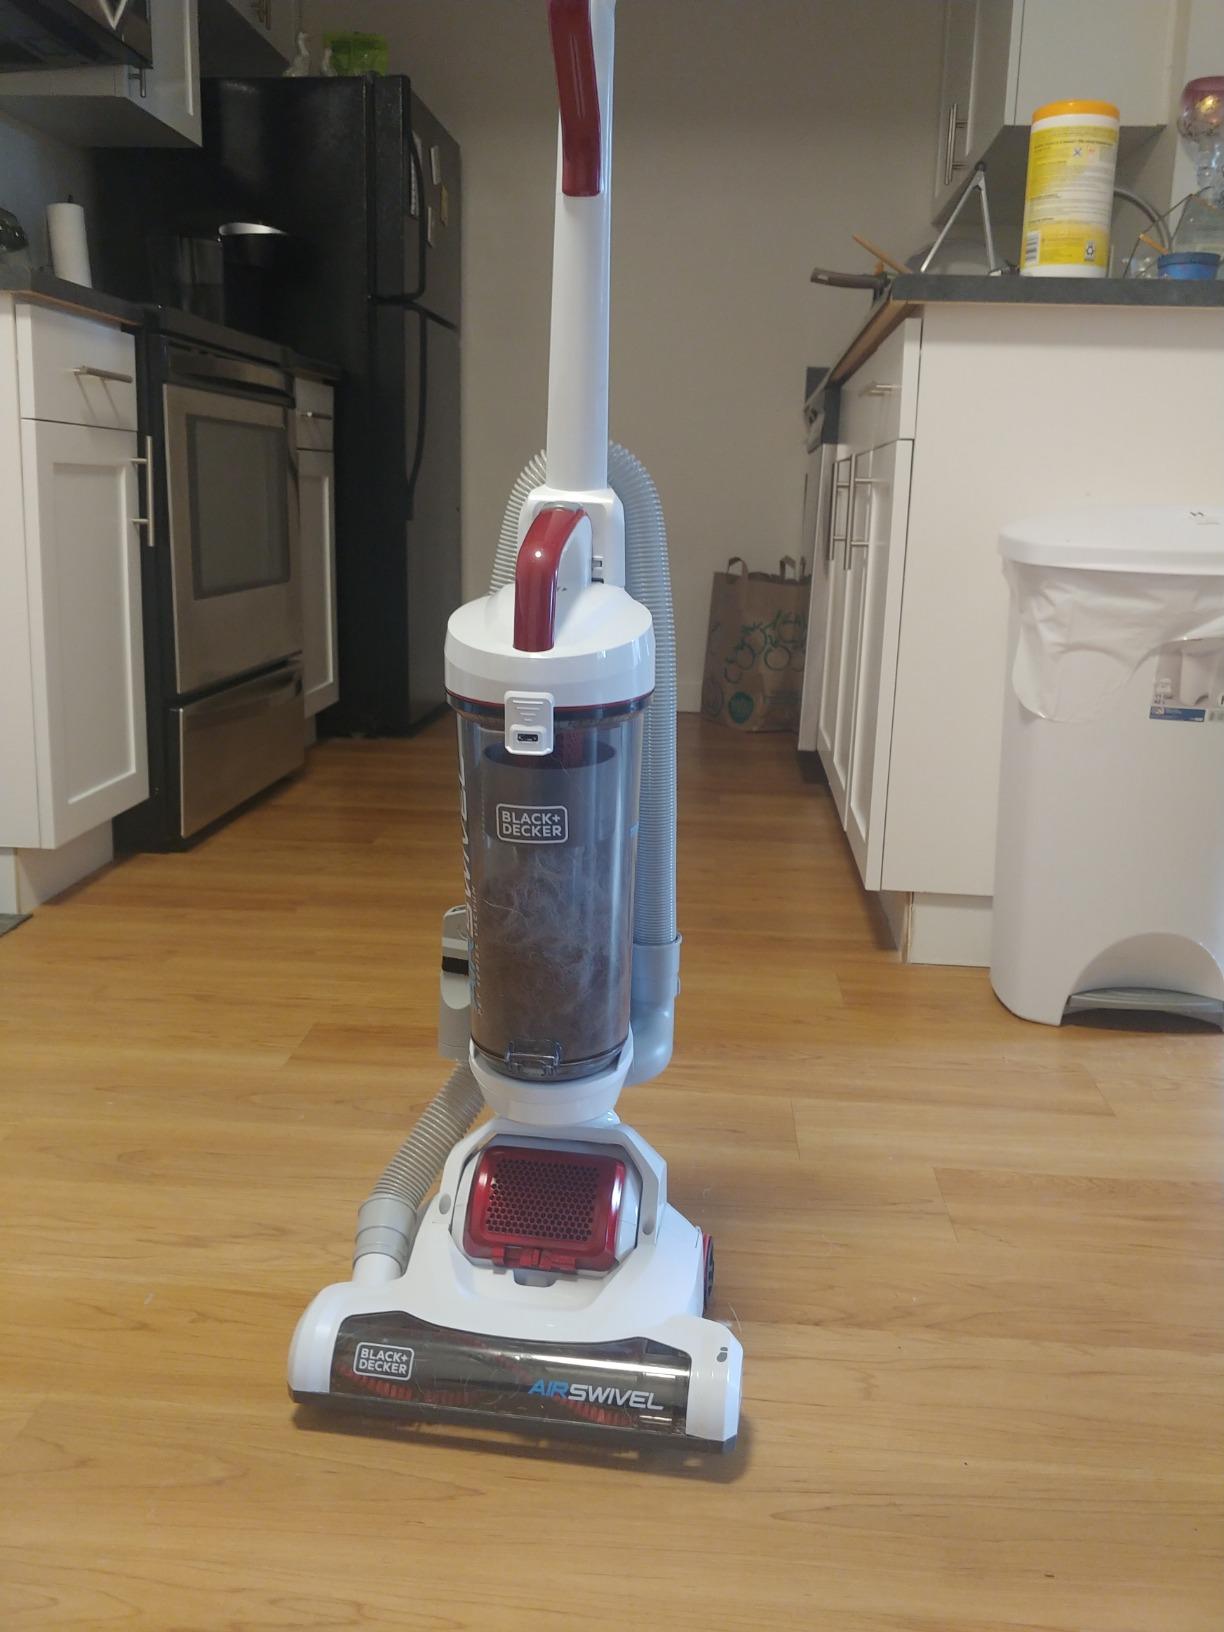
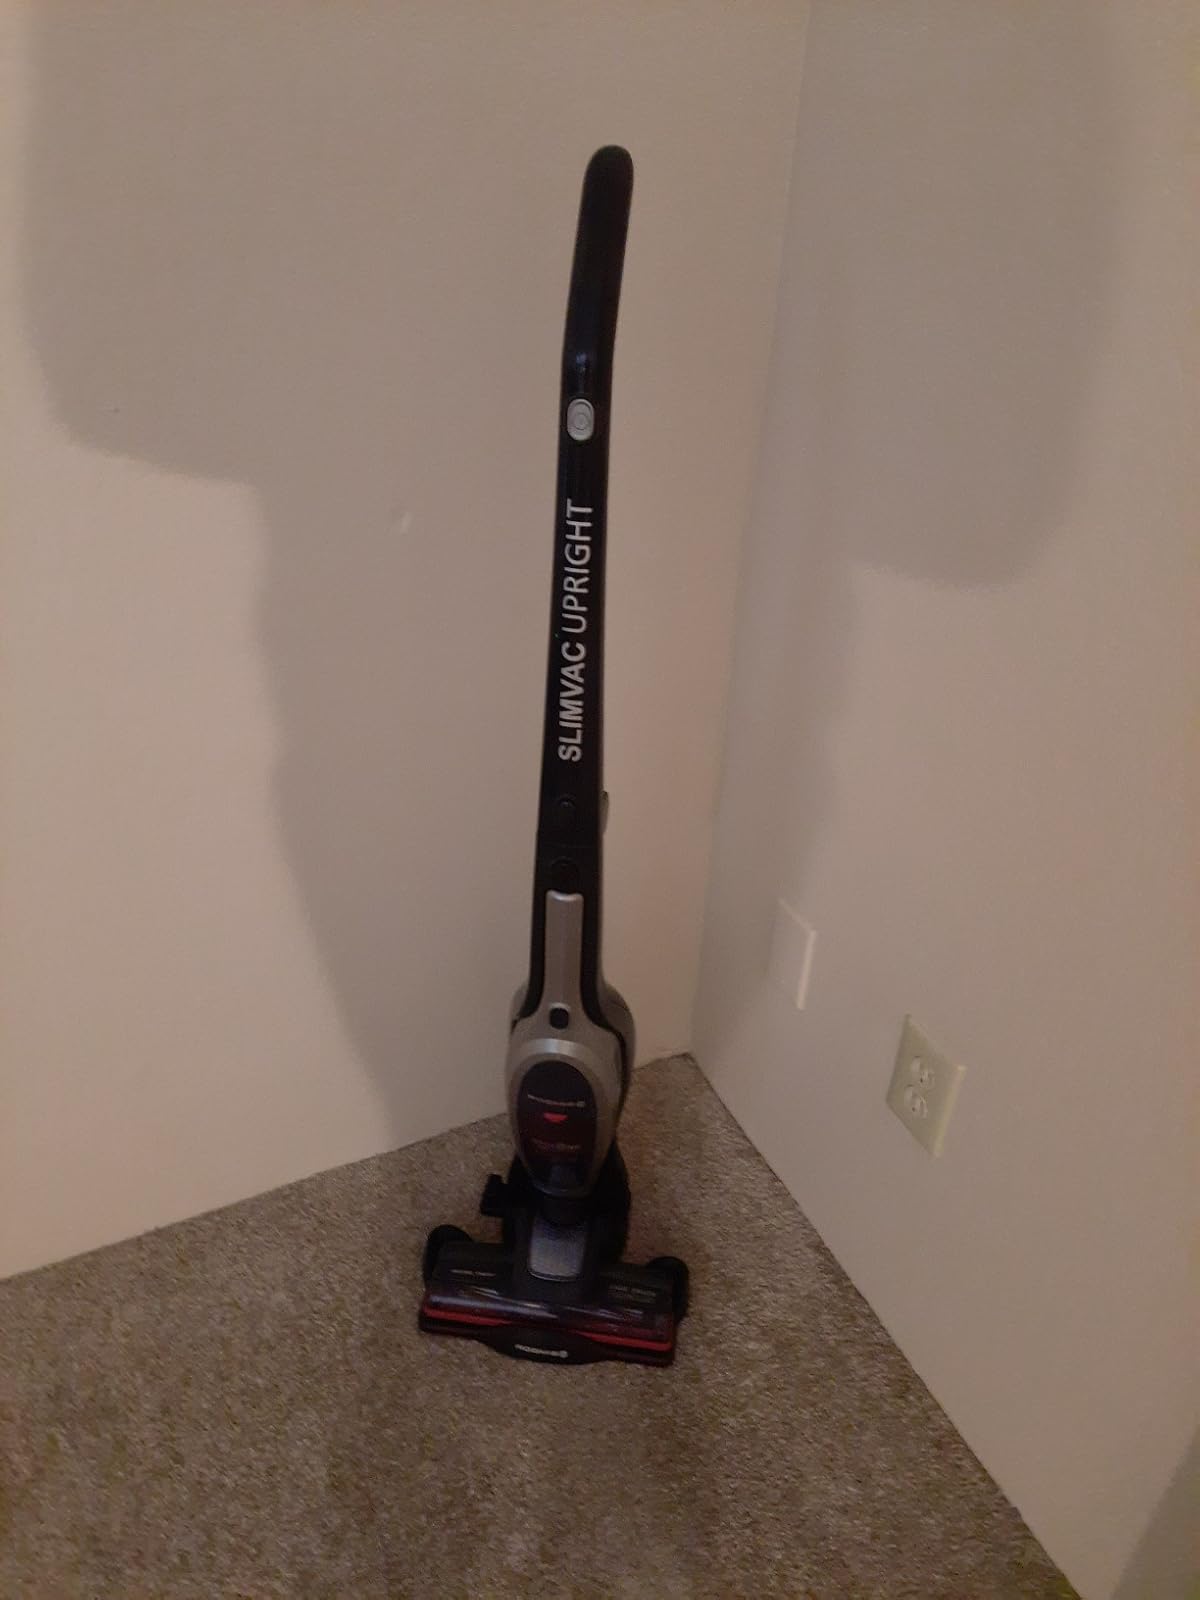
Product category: items_vacuum
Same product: no